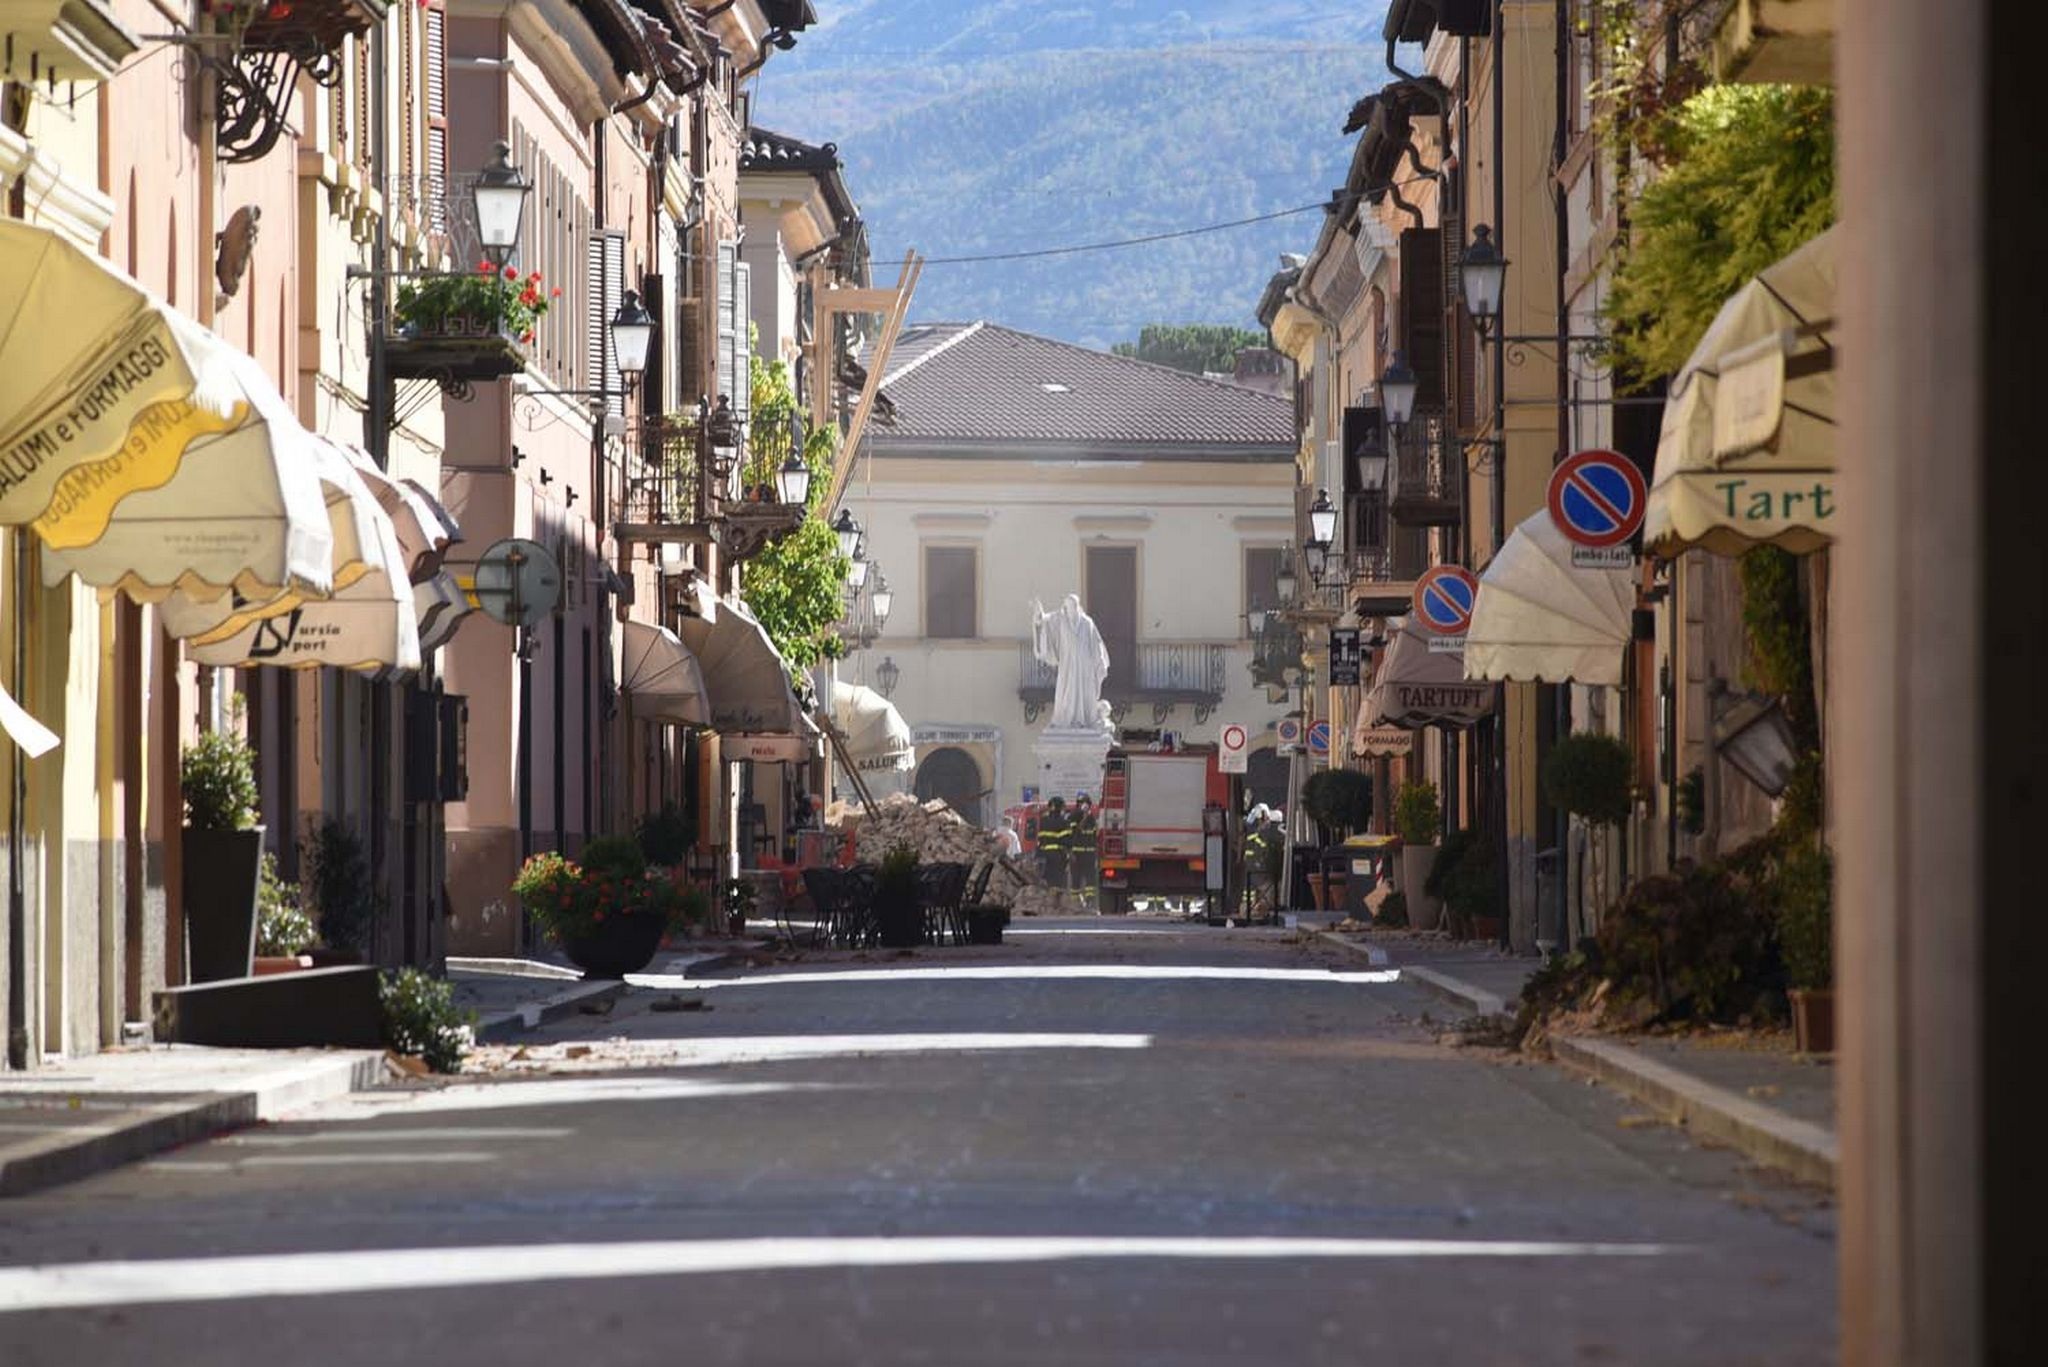
pedestrian, road, street, town, alley, downtown, village, suburb, property, lane, lighting, infrastructure, estate, earthquake, neighbourhood, norcia, residential area, human settlement, earthquake italy, san bendetto norcia earthquake, earthquake norcia